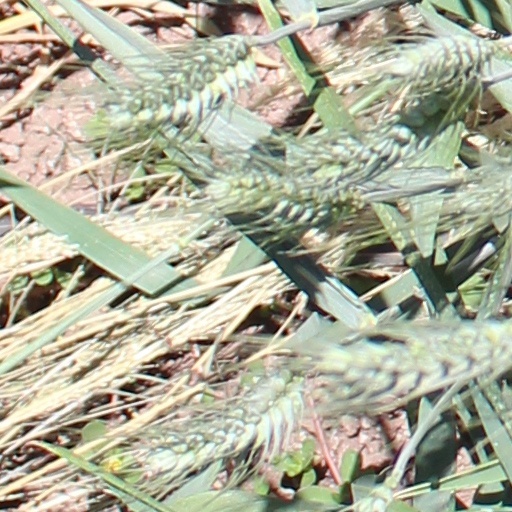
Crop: wheat